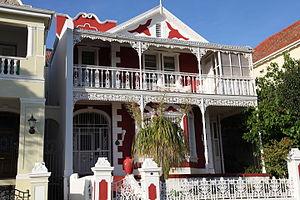
Oranjezicht est un quartier résidentiel de la ville du Cap en Afrique du Sud, et construit sur le site de l'ancienne ferme d'Oranjezicht.
Le Cap est une ville d'Afrique du Sud, capitale de la colonie du Cap puis de la province du Cap. Elle est actuellement la capitale provinciale du Cap-Occidental.